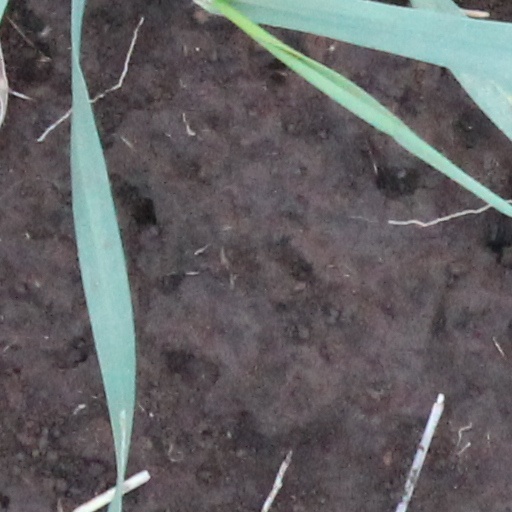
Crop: wheat